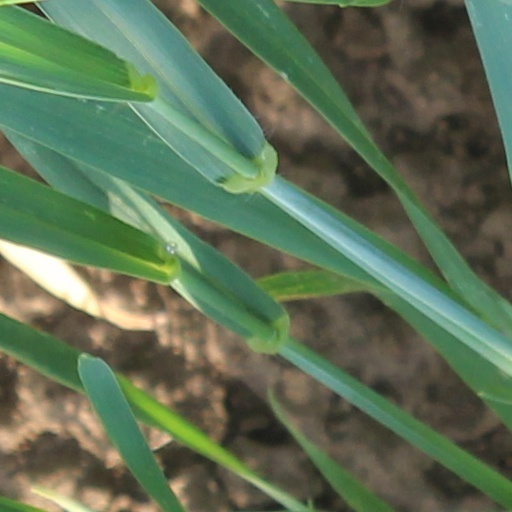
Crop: wheat